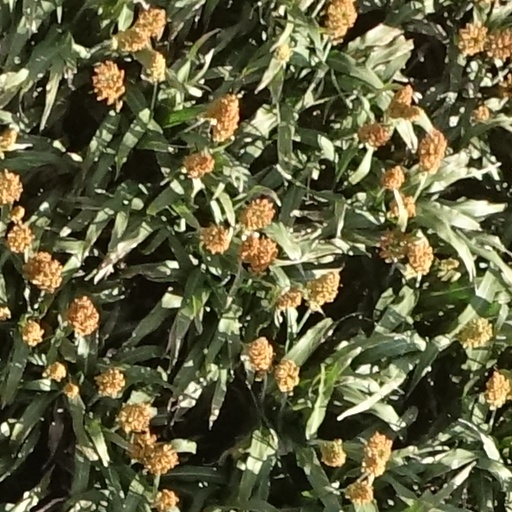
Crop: sorghum